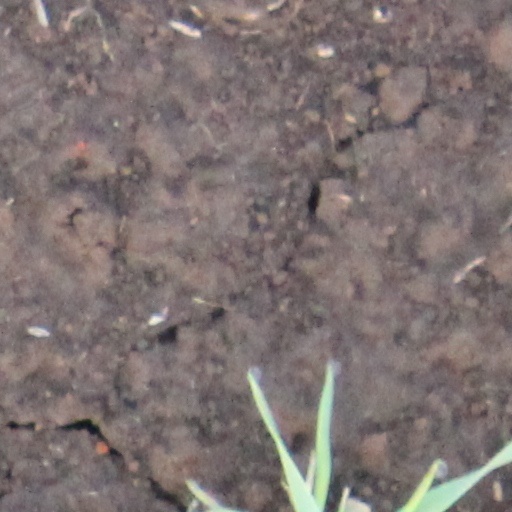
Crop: wheat